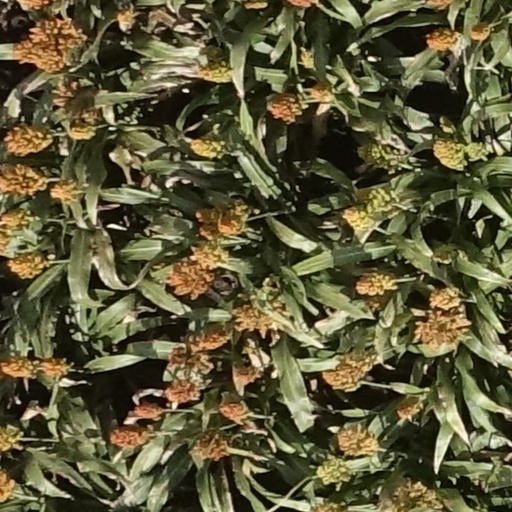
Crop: sorghum